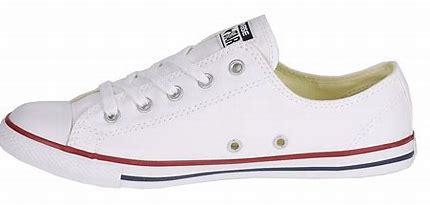
Brand: Converse
Model: Chuck Taylor All Canvas